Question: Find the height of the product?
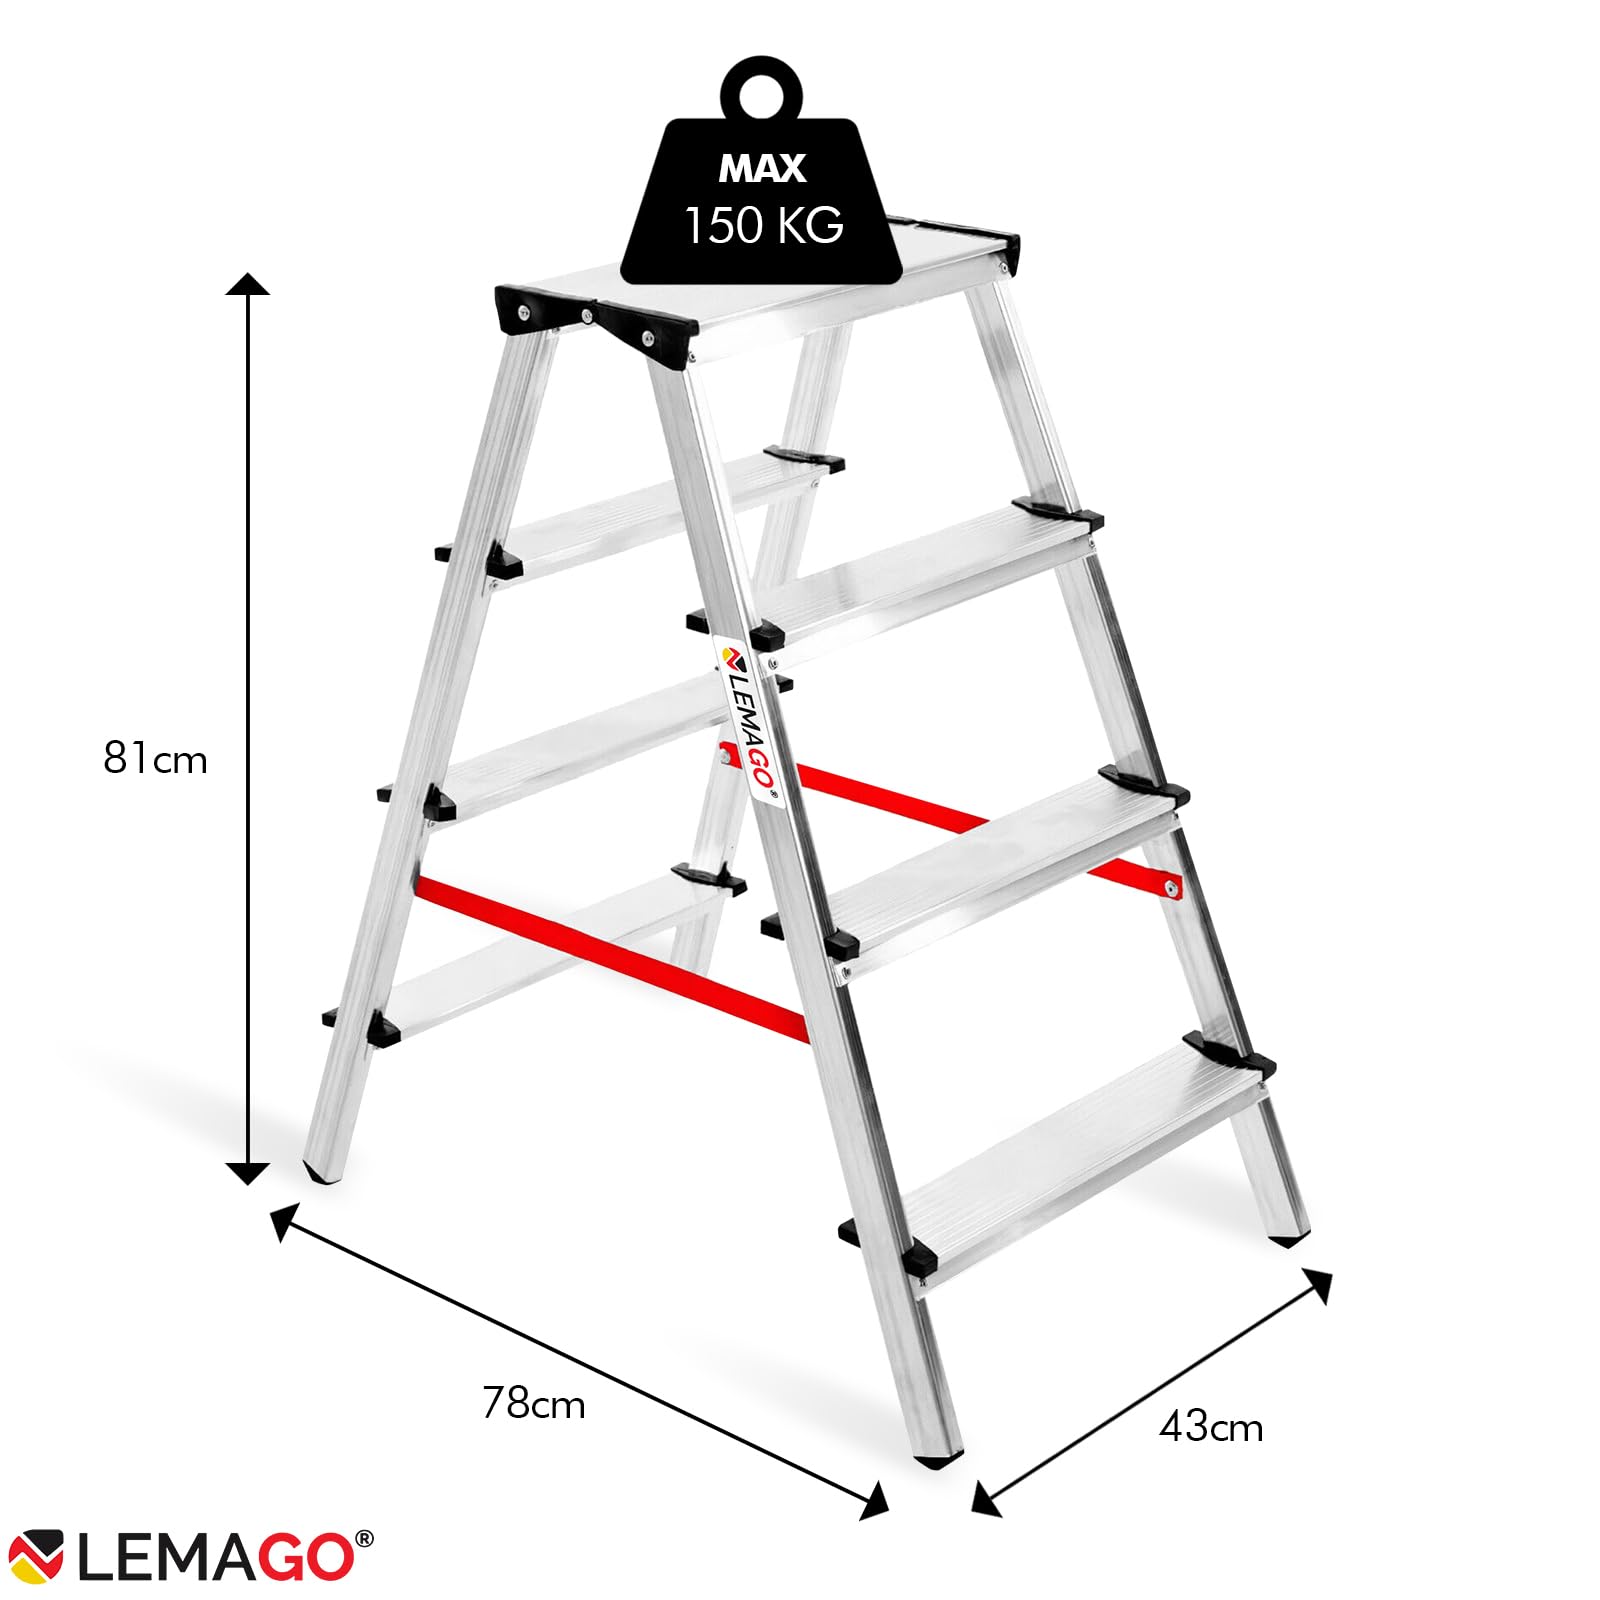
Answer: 81.0 centimetre